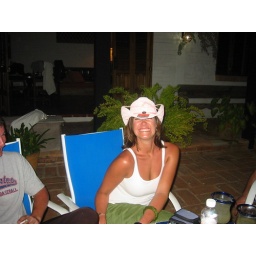
Birthday girl in a cowboy hat